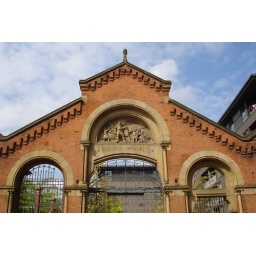
The old fish market facade on High Street, off Thomas Street in Manchester.